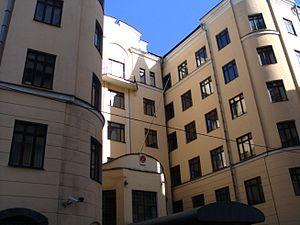
Ceci est une liste des représentations diplomatiques en Russie. En tant que plus grand pays du monde, membre permanent du Conseil de sécurité des Nations Unies, puissance régionale en Europe et en Asie et principal État successeur de l'Union soviétique, la Fédération de Russie accueille une importante communauté diplomatique dans sa capitale, Moscou. Moscou abrite 148 ambassades, de nombreux pays ont également des consulats généraux et des consulats dans tout le pays.